Flame

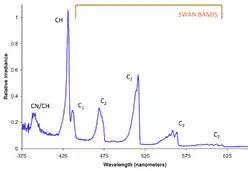
Spectrum of the blue (premixed, i.e., complete combustion) flame from a butane torch showing molecular radical band emission and Swan bands. Virtually all the light produced is in the blue to green region of the spectrum below about 565 nanometers, accounting for the bluish color of sootless hydrocarbon flames.

Flame color depends on several factors, the most important typically being black-body radiation and spectral band emission, with both spectral line emission and spectral line absorption playing smaller roles. In the most common type of flame, hydrocarbon flames, the most important factor determining color is oxygen supply and the extent of fuel-oxygen pre-mixing, which determines the rate of combustion and thus the temperature and reaction paths, thereby producing different color hues.